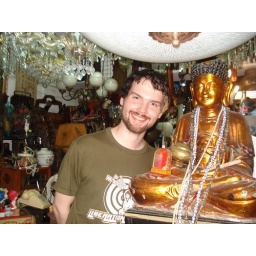
mental shop in cat street